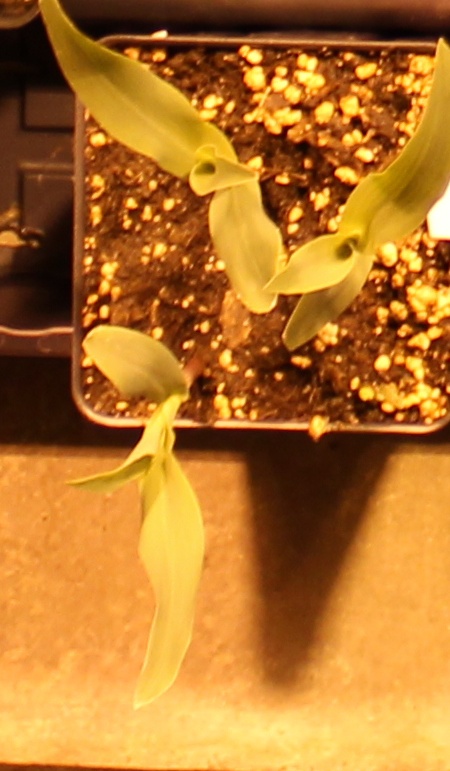
Label: Corn